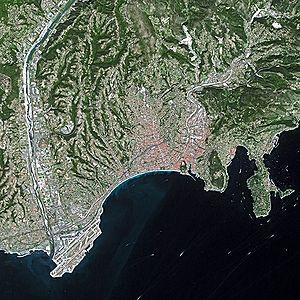
Nice est une commune du Sud-Est de la France, préfecture du département des Alpes-Maritimes et deuxième ville de la région Provence-Alpes-Côte d'Azur derrière Marseille. Située à l'extrémité sud-est de la France, à une trentaine de kilomètres de la frontière franco-italienne, elle est établie sur les bords de la mer Méditerranée, le long de la baie des Anges et à l'embouchure du Paillon.